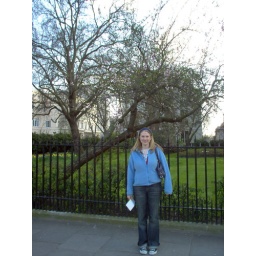
Kelly in front of a pretty tree with purple flowers